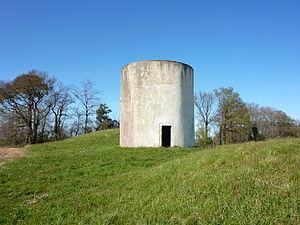
Ruines de moulin à vent de Bénesse Les Dax, point culminant du village